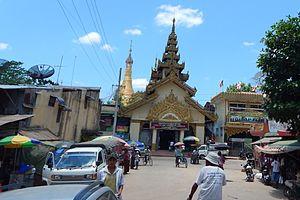
La Pagode Shwemokhtaw est une pagode bouddhiste située dans la ville de Pathein, en Birmanie. Dans le pavillon sud de la pagode se trouve une image vénérée du Bouddha, Thiho-shin Phondawpyi. La pagode abrite un festival de pagode pendant la pleine lune de Kason, qui marque Visakha.